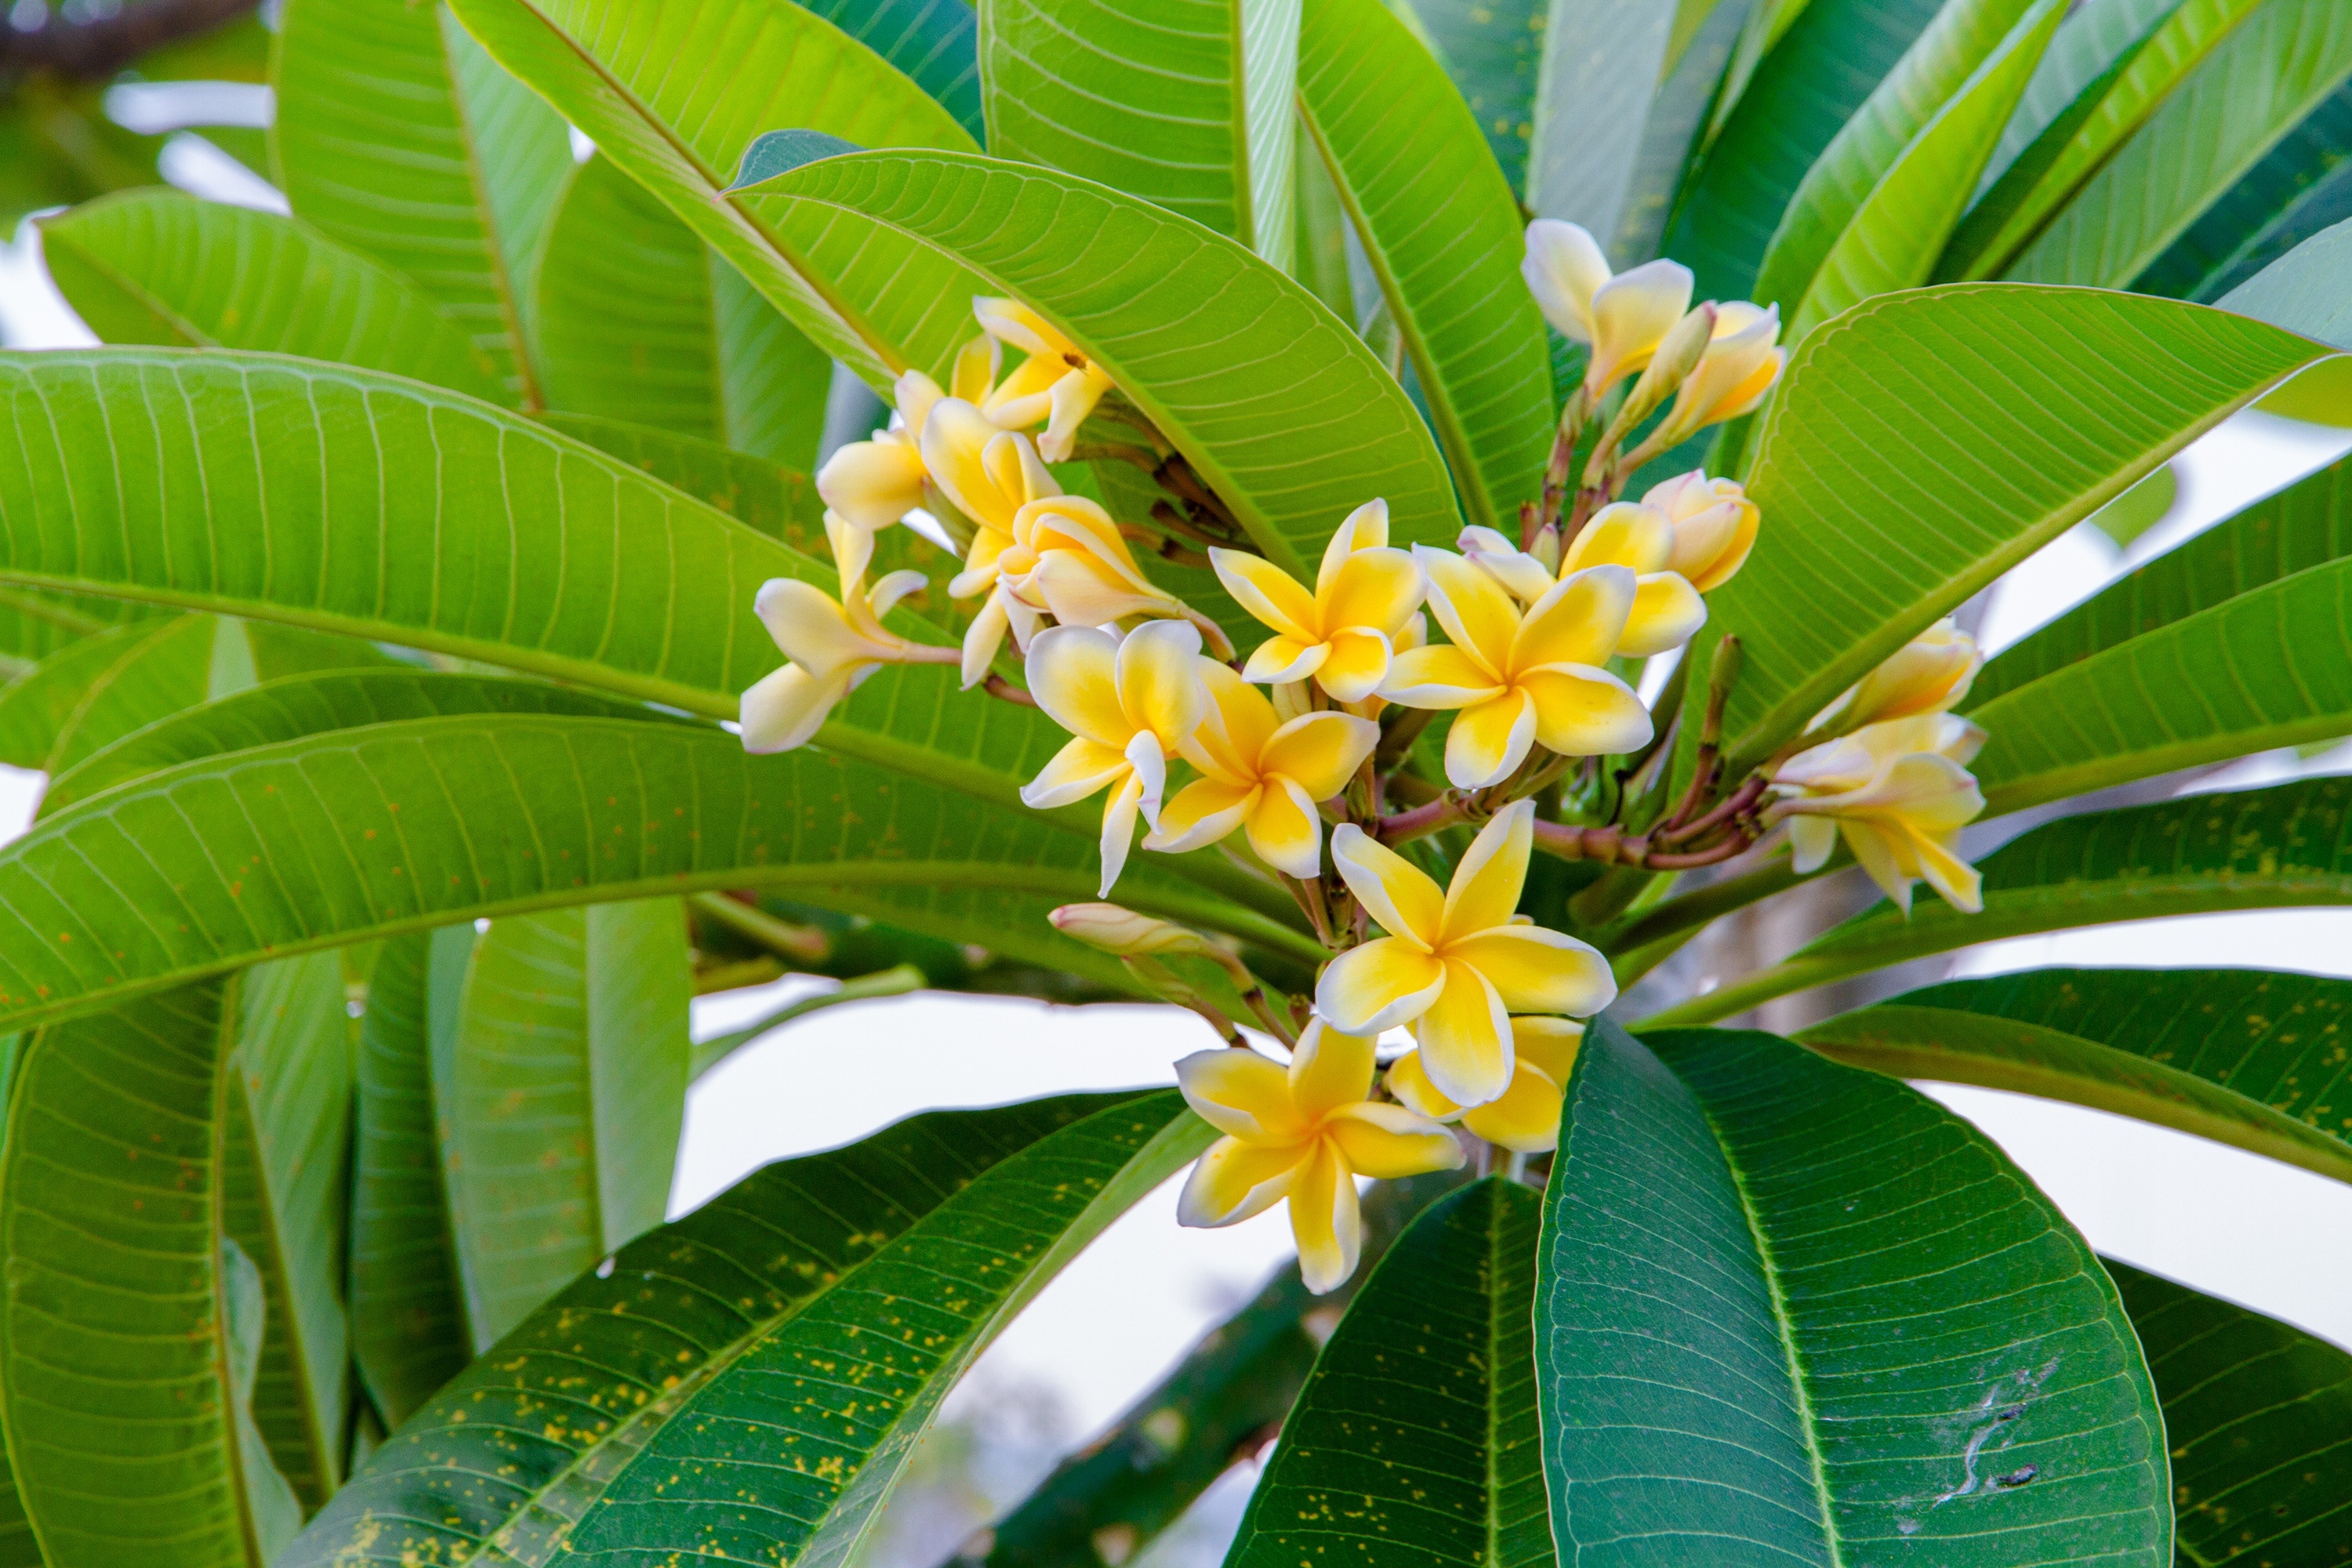
tree, branch, plant, leaf, flower, jungle, produce, evergreen, botany, yellow, flora, flowers, shrub, rainforest, tropics, frangipani, more information, flowering plant, fragrapanti, woody plant, land plant, arecales